Compaq LTE

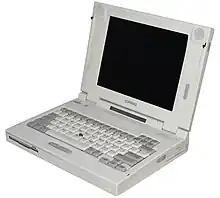
LTE 5100, from 1995

The LTE is a line of notebook-sized laptops manufactured by Compaq Computer Corporation, introduced in 1989 and discontinued in 1997. It was the first notebook computer sold by Compaq and the first commercially successful notebook that was compatible with the IBM PC.